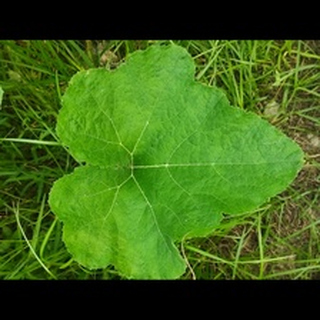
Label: healthy_pumpkin